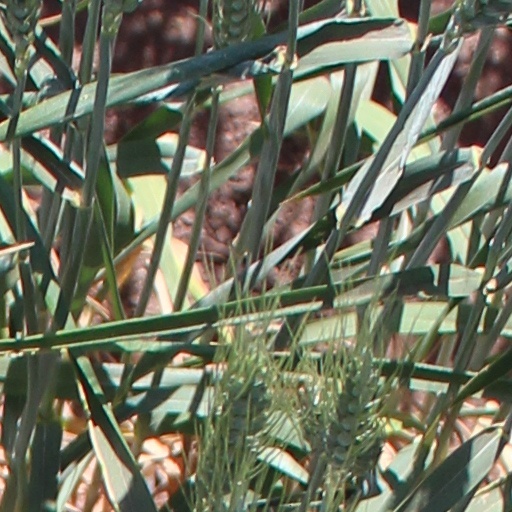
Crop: wheat